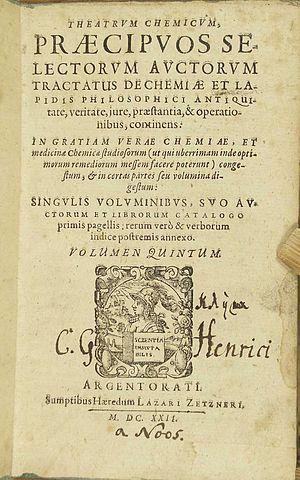
Le Theatrum chemicum, est le plus important et le plus célèbre recueil de traités alchimiques de la Renaissance. Écrit en latin, la langue savante européenne de l'époque, et publié pour la première fois en trois volumes en 1602 par l'éditeur et imprimeur strasbourgeois Lazare Zetzner, il atteint six volumes et rassemble plus de deux cents traités dans la dernière édition de 1659-1661.